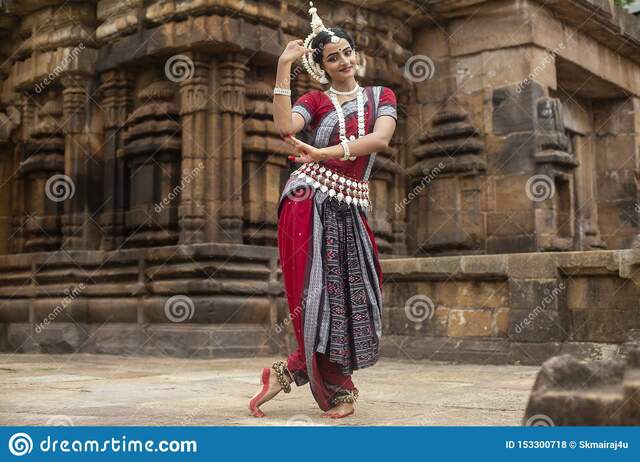
Dance form: odissi